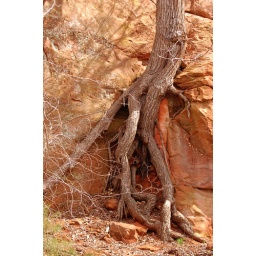
Growing up the side of a rock face in Red Rock Canyon State Park, OK.